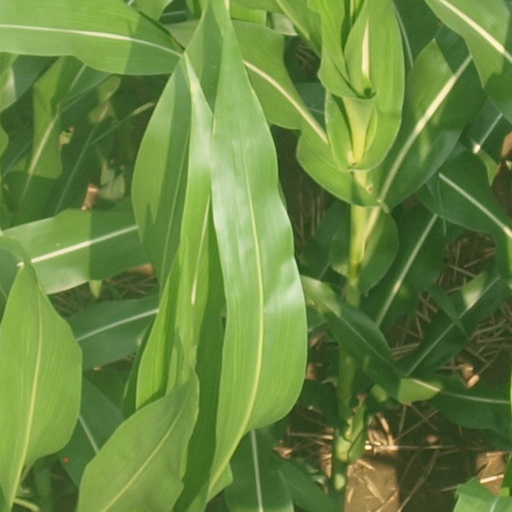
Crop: maize; corn